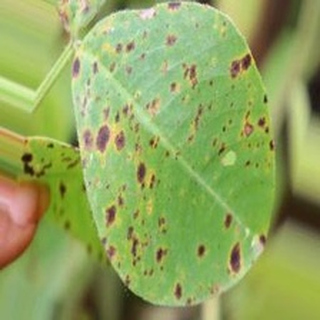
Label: groundnut_late_leaf_spot